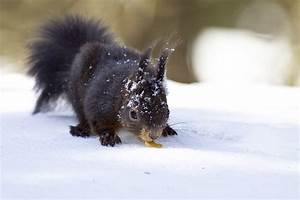
Label: scoiattolo